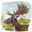
Label: deer